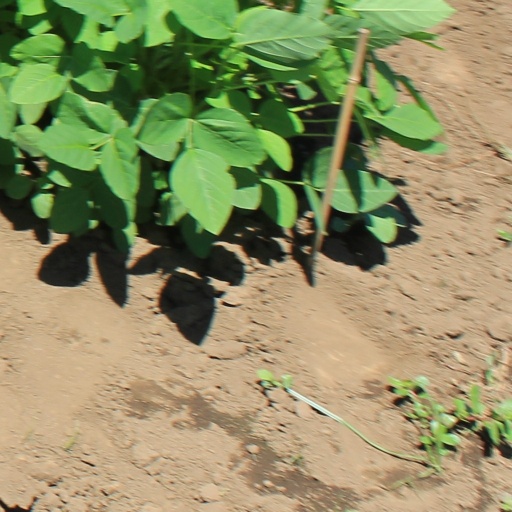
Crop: soybean